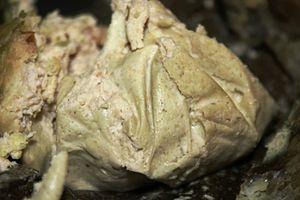
gateau de graines de courges (recette du Cameroun) This is an image of food from Cameroon
Le Nkôno Ngond est un mets traditionnel camerounais préparé avec les graines de Cucumeropsis mannii localement appelées « pistaches ». Appelé Nkôno Ngond par les Bassa, ce plat prestigieux de la gastronomie camerounaise est nommé Nnam ngon par les peuples Béti, Ngond'a Mukon chez les Douala ou tout simplement « gâteau de pistaches ».
Les pistaches africaines, appelées aussi « égousi » sont des graines, riches en matière grasse et en protéines, de certaines espèces de cucurbitacées, consommées principalement en Afrique tropicale, occidentale et centrale. Ces graines proviennent d'espèces souvent imprécises, parfois appelées « melons » ou « concombres ». En Côte d'Ivoire les trois espèces les plus répandues sont Citrullus sp., Cucumeropsis mannii Naudin et Lagenaria siceraria Standl.
Au Cameroun, il existe une très grande variété de préparations culinaires et de multiples traditions régionales, si bien qu'il est difficile de parler de la cuisine camerounaise comme un tout unifié. Il existe de nombreux plats régionaux qui se sont développés au point d'être reconnus au niveau national et international comme le poulet DG ou le ndolé. Beaucoup de plats régionaux, à l'origine, se sont également multipliés à travers le pays avec quelques variations d'une région à une autre.